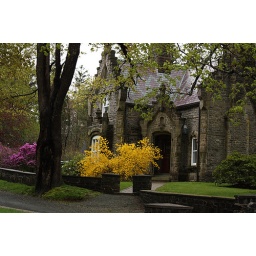
Old stone house in Halifax, Nova Scotia in Canada